I UNTAET Transitional Government of East Timor

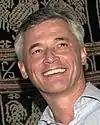
Administrator Sérgio Vieira de Mello

The I UNTAET Transitional Government was the first administration or cabinet of United Nations Administered East Timor, a United Nations protectorate that provided an interim civil administration and a peacekeeping mission in the territory of East Timor from 25 October 1999 until 20 May 2002.